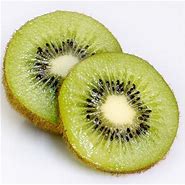
Label: Kiwi